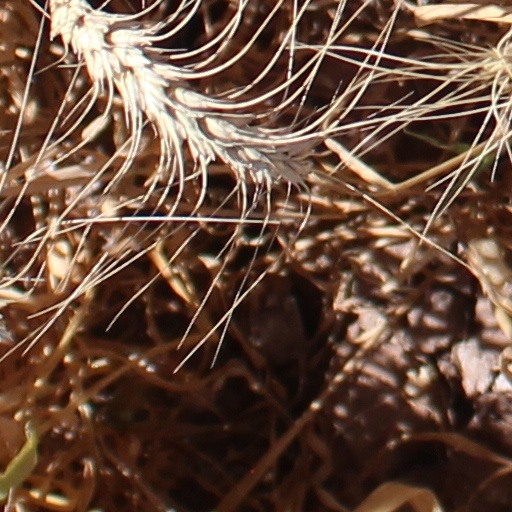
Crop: wheat